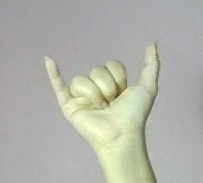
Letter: ya